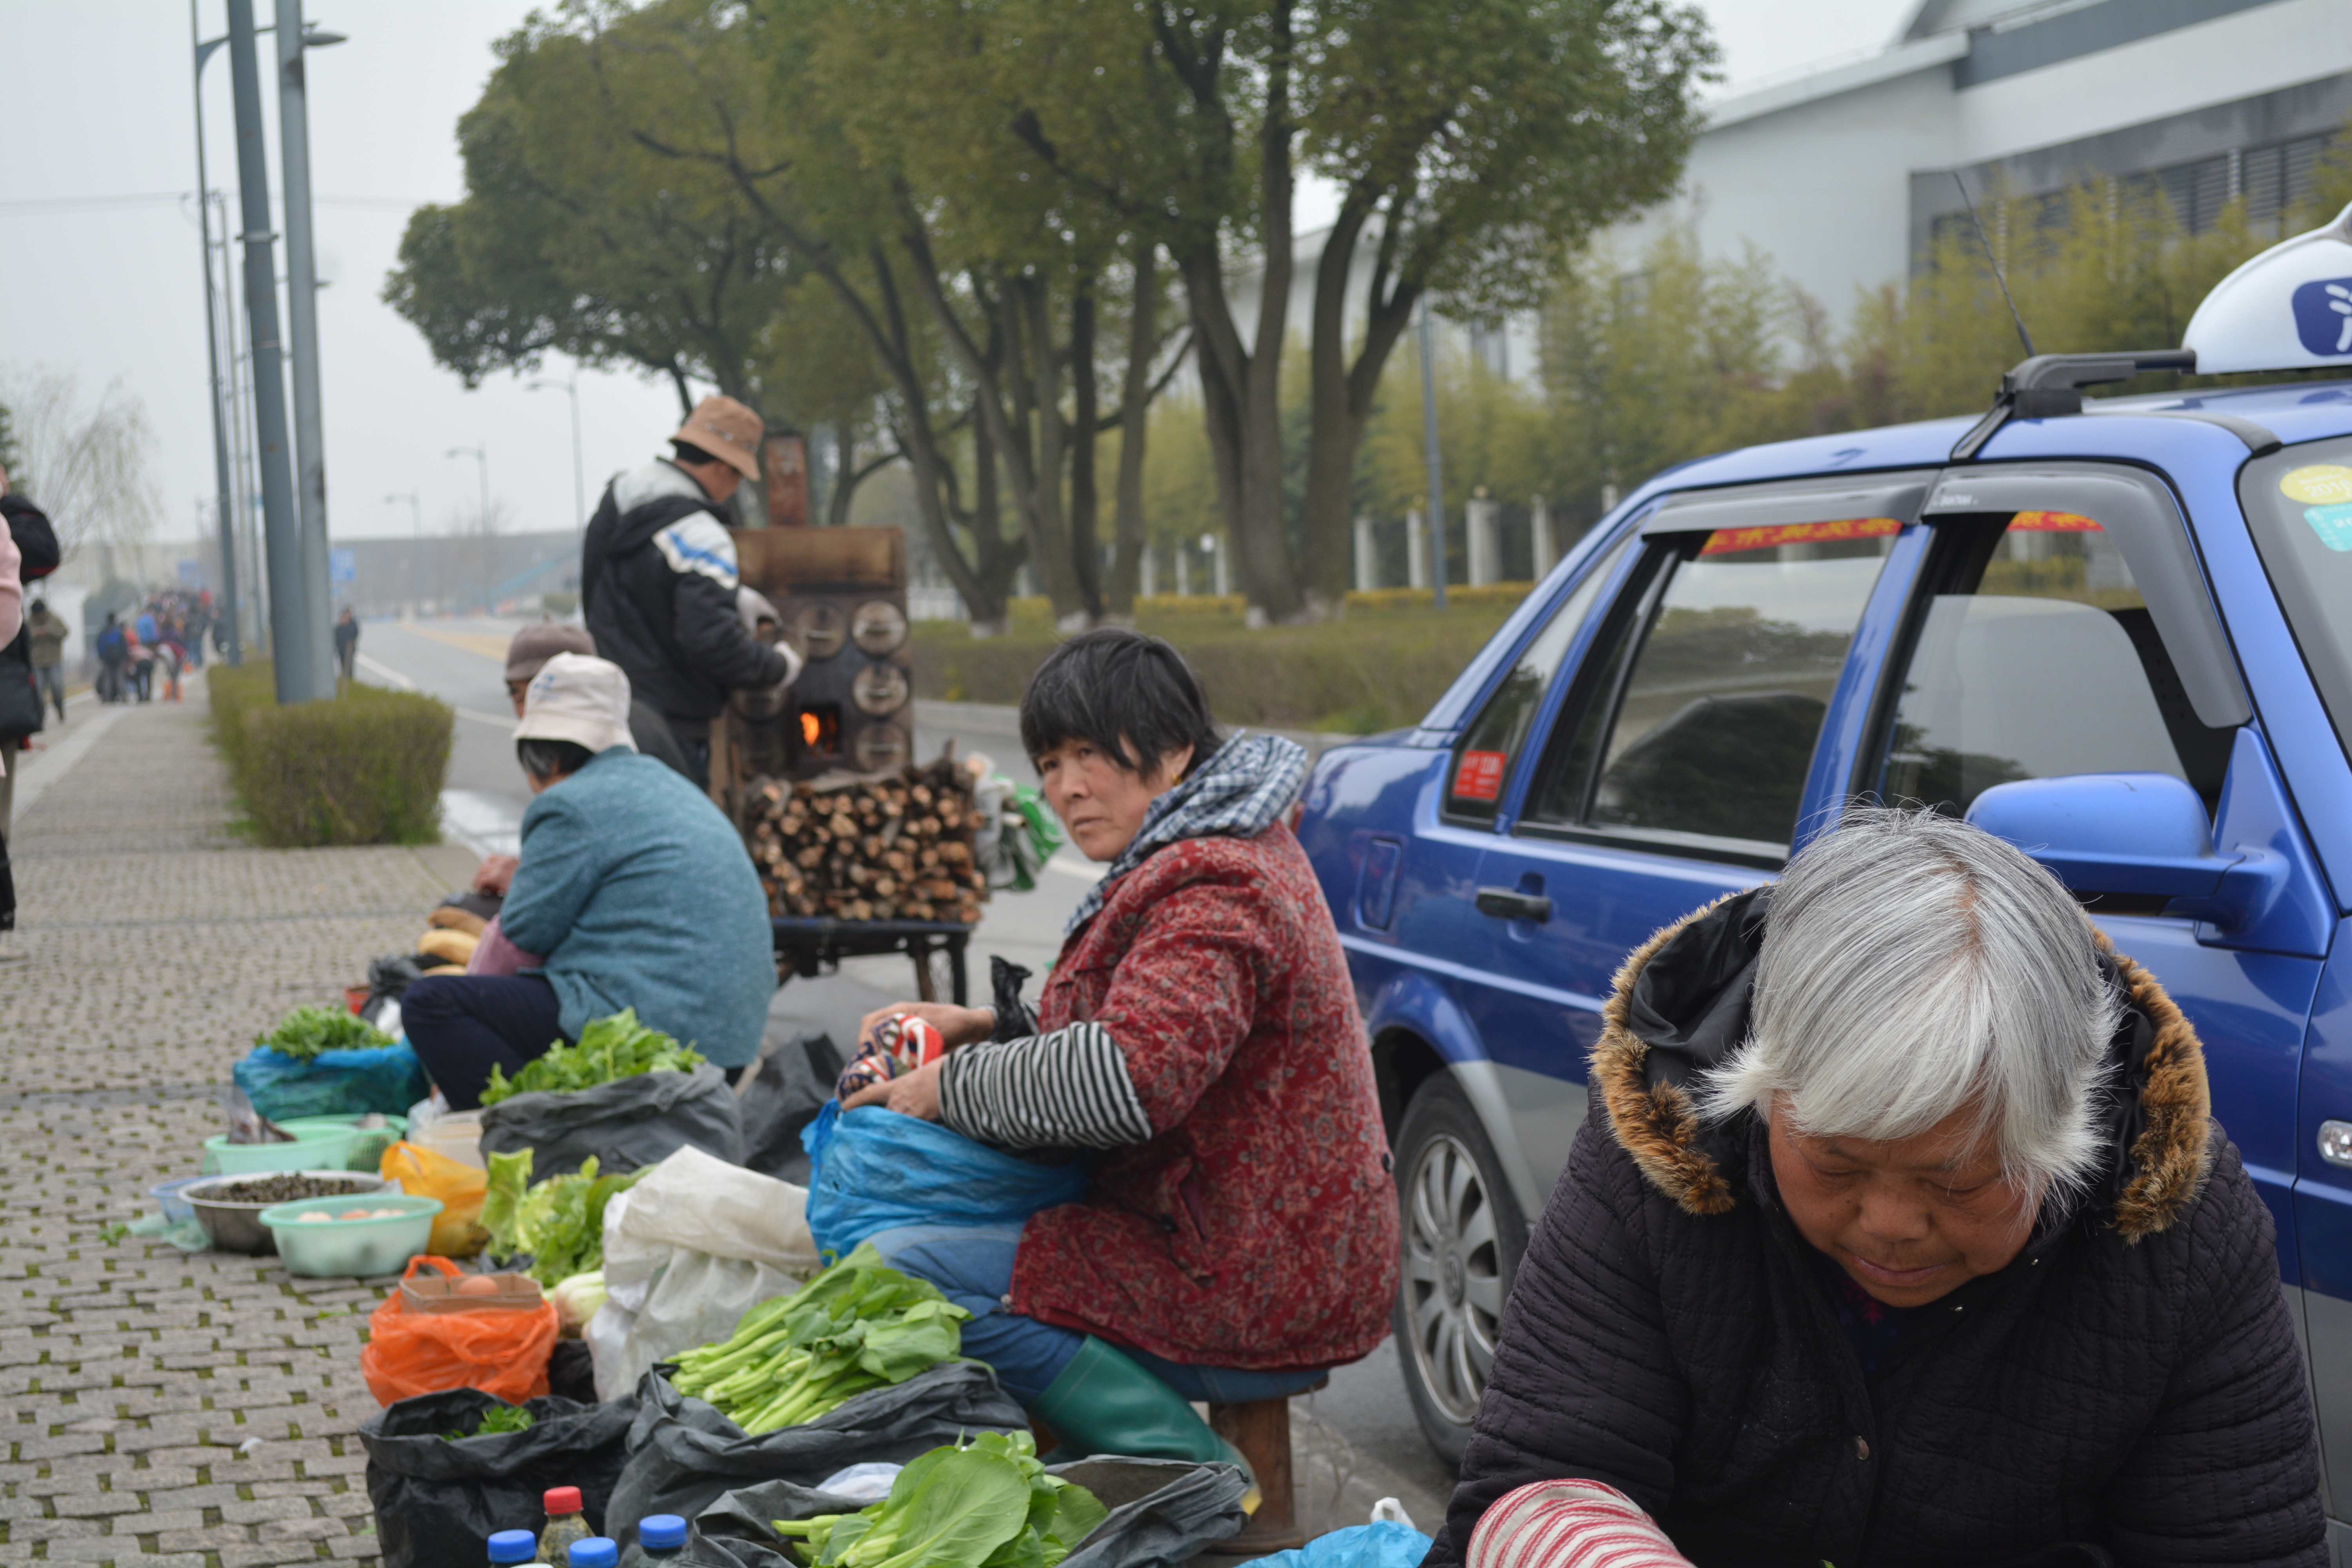
person, vehicle